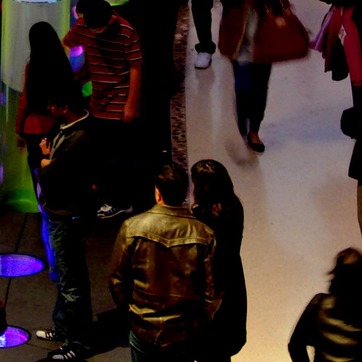
Material: hair